Ursus americanus carlottae

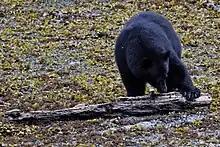
A black bear foraging on the shoreline in Hidden Cove, northern Vancouver Island.

Haida Gwaii black bears are the largest subspecies of American black bear, not only within British Columbia but across North America.